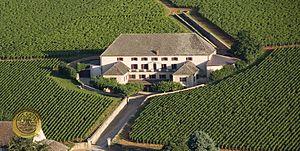
Cuverie Corton Grancey - Louis Latour - Aloxe-Corton
La Maison Louis Latour, négociant-éleveur de vins rouges et blancs en Bourgogne, France, est actuellement dirigée par Louis-Fabrice Latour, septième Louis Latour. La société est fondée en 1797, et est restée familiale. La maison Louis Latour représente la plus grande propriété de grands crus en Côte-d'Or avec un total de 28,63 hectares.